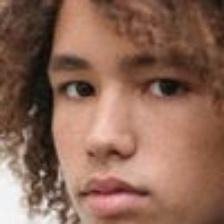
Label: faces